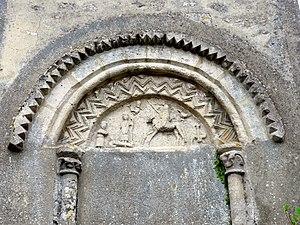
Tympan de l'ancien portail.
L'église Saint-Georges est une église catholique paroissiale située au Heaulme, en France. Elle se compose pour l'essentiel d'une nef unique sans grand caractère qui remonte en partie à la première moitié du XIIᵉ siècle, et d'un chœur gothique d'une seule travée édifié au cours du dernier quart du XIIᵉ siècle. Sa voûte d'ogives a disparu, mais ses colonnettes à chapiteaux, mutilées, restent en place. Le principal intérêt de l'église réside en un tympan roman tardif du milieu du XIIᵉ siècle, qui est l'un parmi seulement deux tympans romans historiés du Vexin français. En raison de la valeur de son portail, la petite église a été inscrite aux monuments historiques par arrêté du 16 juin 1926, et bénéficié d'une restauration depuis. Le Heaulme est aujourd'hui affilié à la paroisse Avernes et Marines, et son église n'accueille plus des messes dominicales que deux fois par an, le samedi à 18 30.